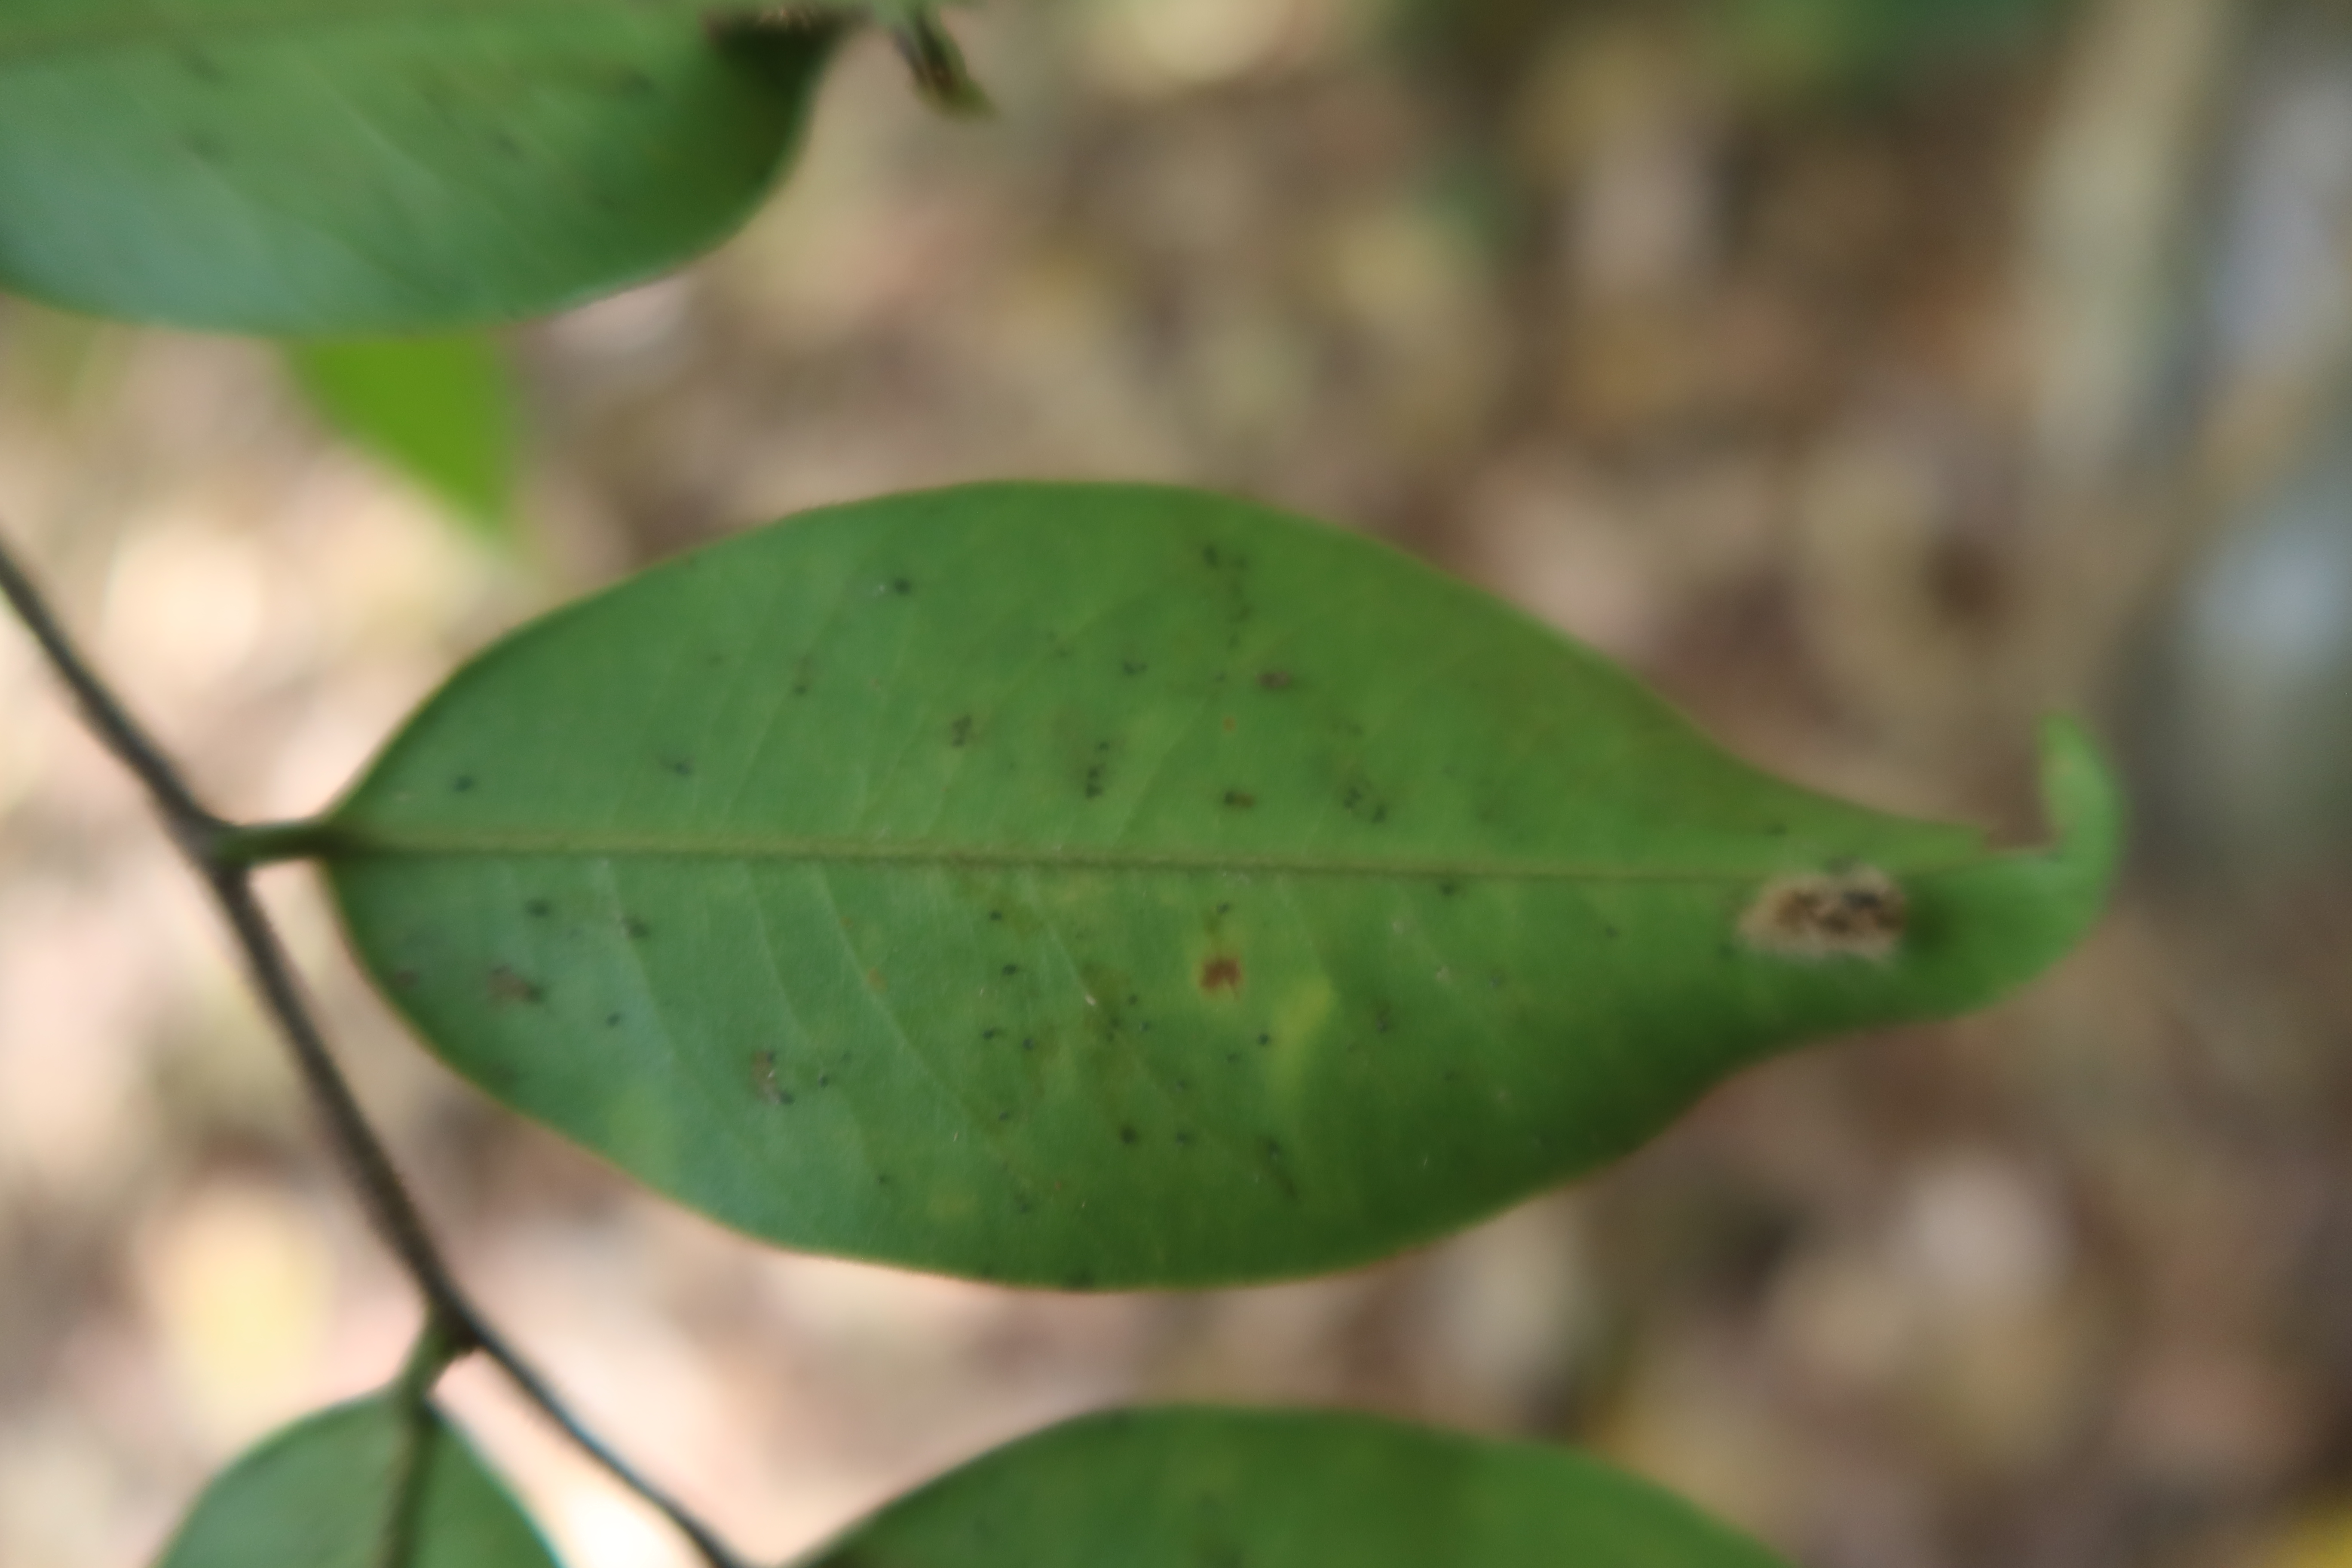
Label: Black spots